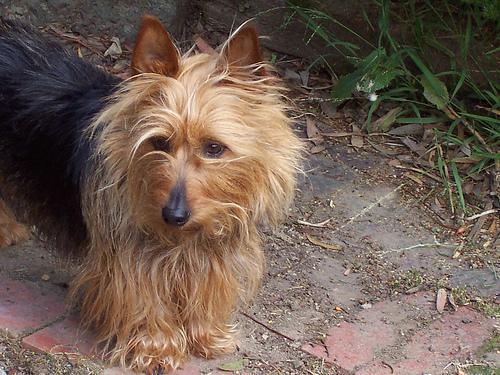
Australian_terrier